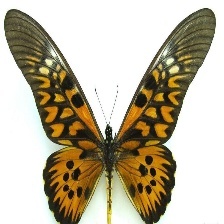
Species: AFRICAN GIANT SWALLOWTAIL